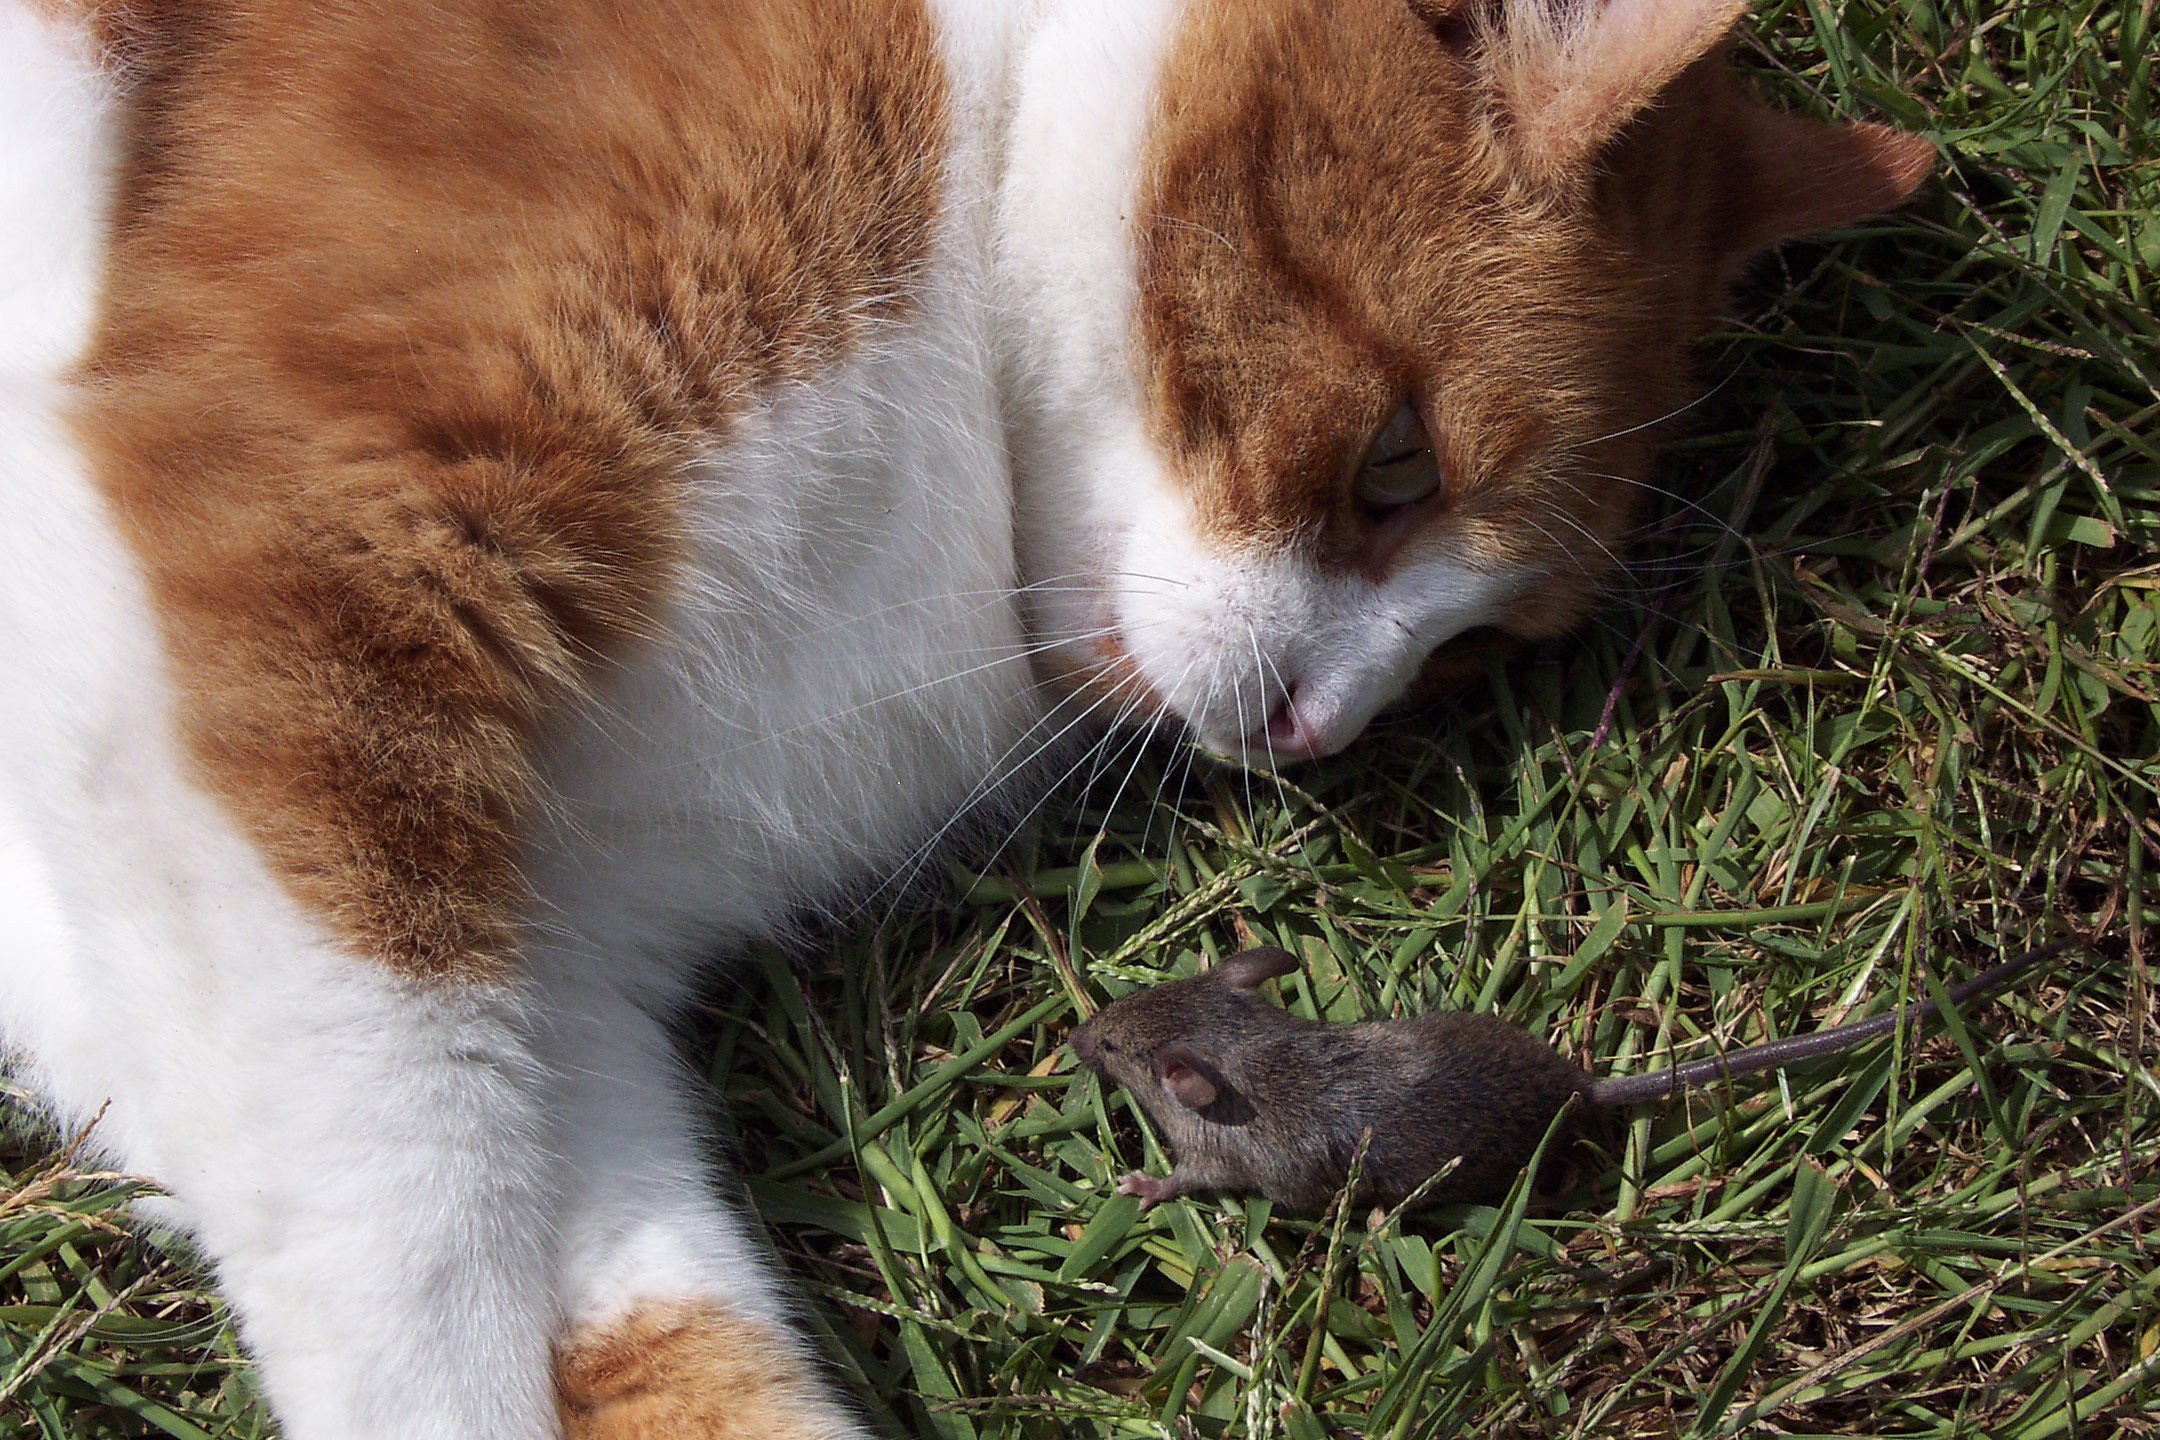
watch, grass, play, mouse, wildlife, cat, mammal, fauna, nose, whiskers, fear, vertebrate, image, hunting, cruel, attention, cat's eyes, contrary, fear of death